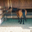
Label: horse